Lindy Boggs

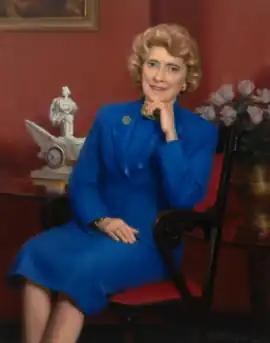
"Corinne Claiborne (Lindy) Boggs", painting by Ned Bittinger, 2004

Boggs was elected to a full term in 1974 with 82 percent of the vote and was re-elected seven times thereafter until she vacated her office in January 1991. Otherwise, Boggs polled more than 80 percent in her contested races. After her district was redrawn in 1984 in response to a federal court order mandating Louisiana's first majority-African-American district, she became the only white member of Congress representing a majority-African-American constituency. She announced her retirement from public office in 1990. She was succeeded by William J. Jefferson.